Sport in Brunei

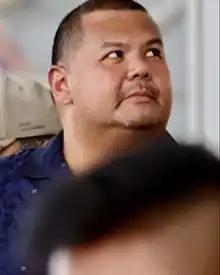

In the 2015 Brunei International Skill-at-Arms Meet (BISAM) shooting competition, Brunei was represented by 114 marksmen. Two teams, representing Brunei Darussalam 'A' and 'B', will be made up of a total of 82 personnel of the Royal Brunei Armed Forces (RBAF), while Brunei Darussalam 'C' will be represented by 32 members of the Royal Brunei Police Force (RBPF). Notably, the yearly shooting match between various Women Police branches; while the branches competed for the year's Women Police Commandant Challenge Trophy, competitors in the event put their best marksmanship and gun handling skills to the test.